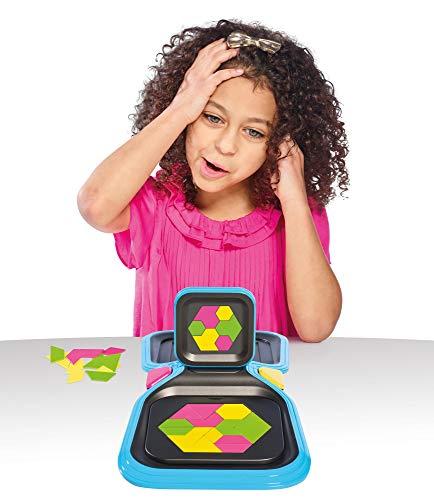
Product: TOMY Puzzle Wars Games for Kids, Multicolor
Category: Toys & Games | Games & Accessories | Board Games
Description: MULTIPLAYER PUZZLE GAME: Designed for 1-2 players, It’s a best option for a game night with family and friends.
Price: $23.11
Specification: ProductDimensions:6.8x2.8x10inches|ItemWeight:1.5pounds|ShippingWeight:1.5pounds(Viewshippingratesandpolicies)|ASIN:B078WYB159|Itemmodelnumber:T72737|Manufacturerrecommendedage:8months-8years|Batteries:2AAAbatteriesrequired.